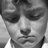
Emotion: sad